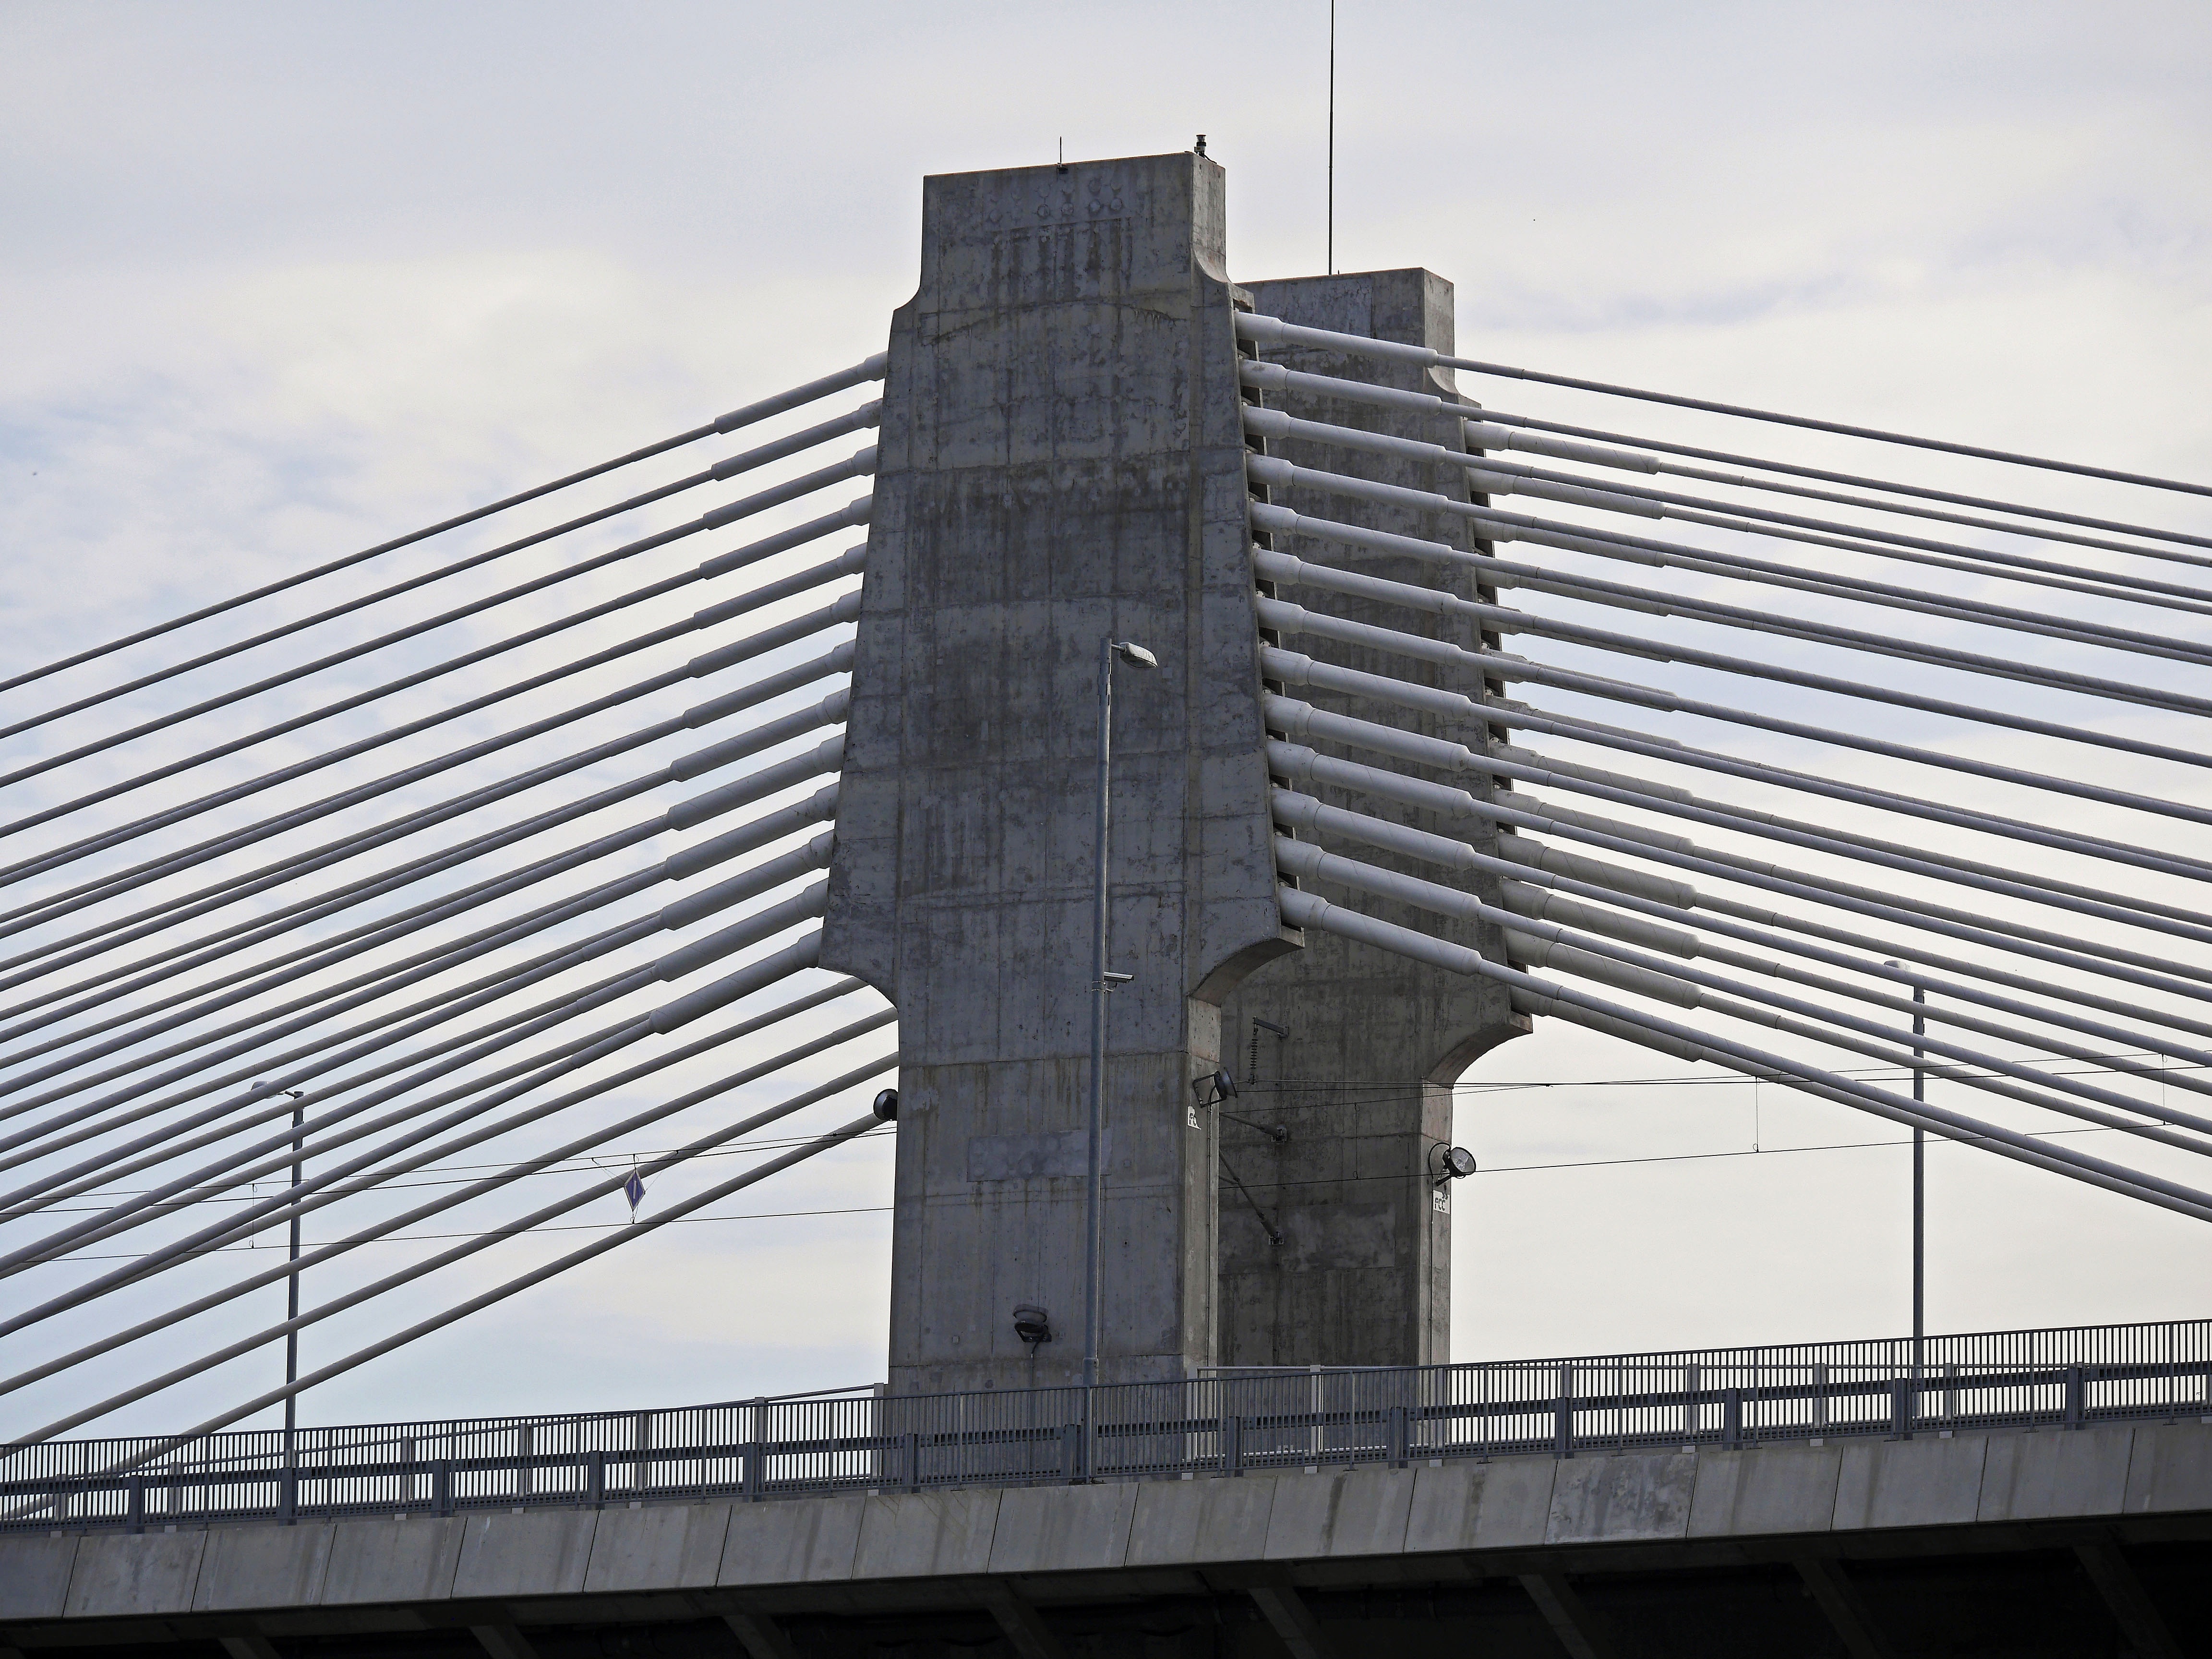
architecture, structure, railway, road, skyscraper, line, tower, landmark, facade, stadium, concrete, tower block, pylons, danube, urban area, underflow, suspension wires, bridge carrier, brutalist architecture